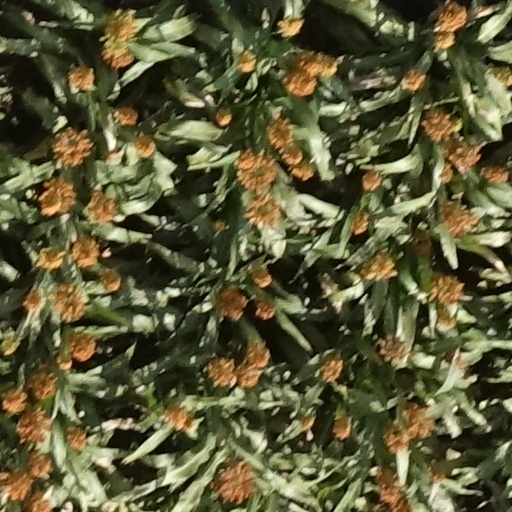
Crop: sorghum